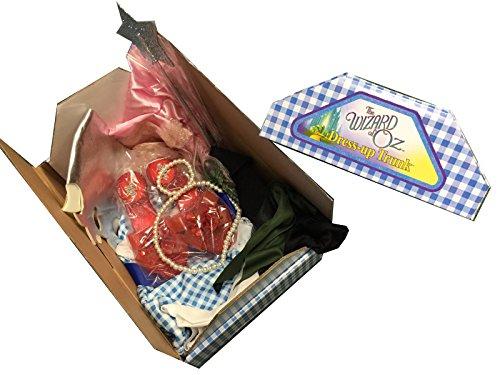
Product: Girl's Wizard of Oz Trunk Set
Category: Clothing, Shoes & Jewelry | Costumes & Accessories | Kids & Baby | Girls | Costumes
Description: Dorothy costume includes: Skirt, apron, top, 2 sleeves, 2 hairbows, choker, and ruby slippers.
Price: $39.99